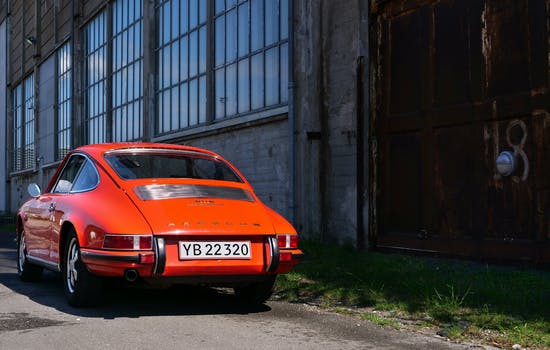
Label: No Watermark